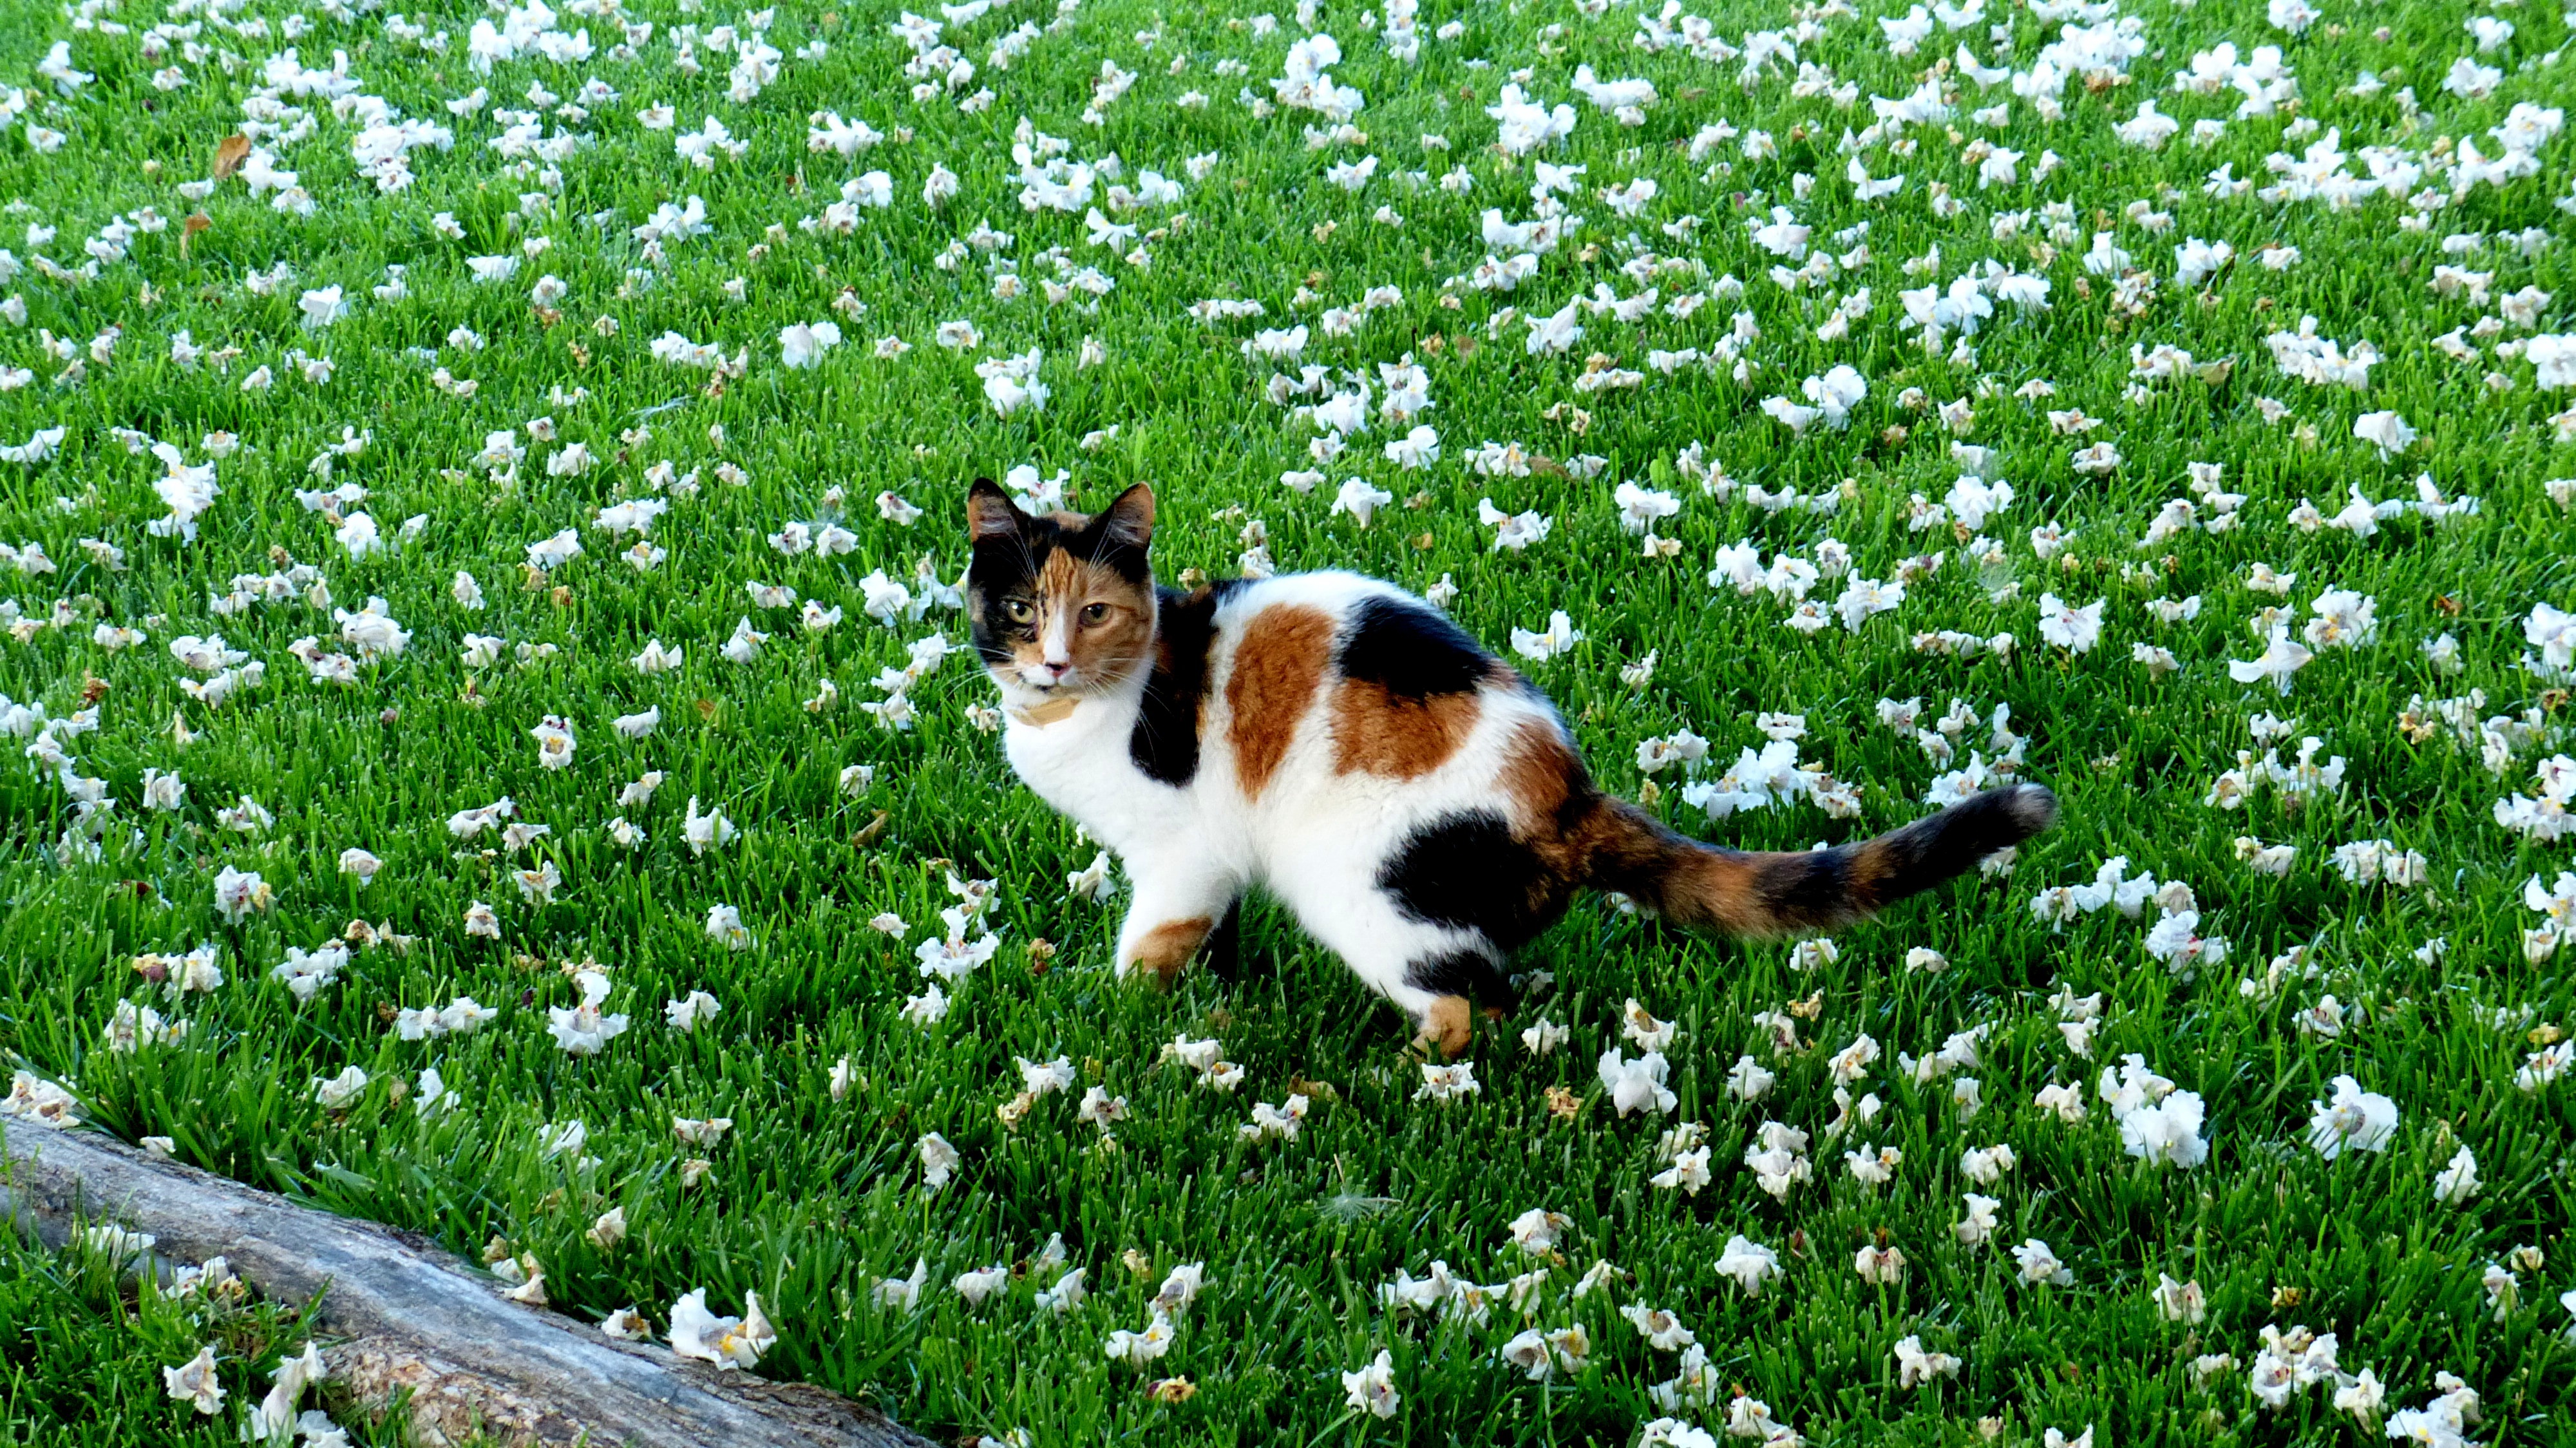
grass, plant, lawn, meadow, flower, animal, green, cat, feline, mammal, wildflower, blossoms, habitat